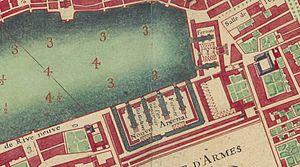
Détail du plan du port de Marseille permettant de voir l'évolution de l'arsenal des galères. Le chiffre 1 représente le premier arsenal.
L’arsenal des galères est un ancien arsenal militaire situé à Marseille, en France. Il fut construit par Colbert dans la deuxième moitié du XVIIᵉ siècle pour accueillir et armer les galères du roi Louis XIV, mais ne fut pleinement opérationnel que moins de cent ans, les galères perdant rapidement leur rôle dans les marines de guerres au profit des vaisseaux.